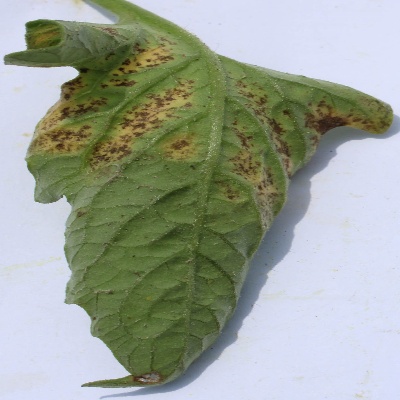
Crop: Tomato
Condition: septoria leaf spot